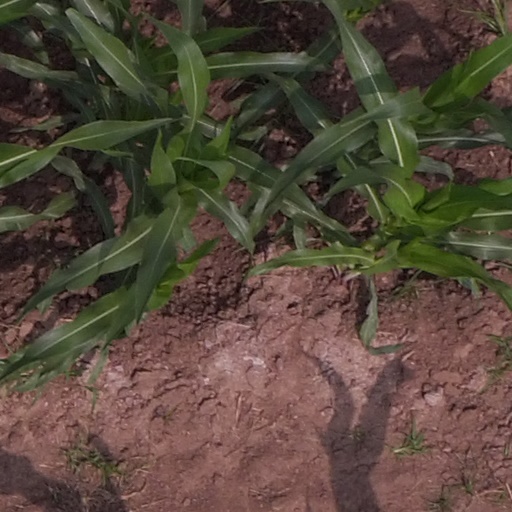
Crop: maize; corn